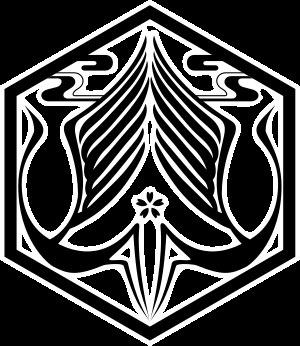
L’univers de Bleach est un univers fictionnel créé par Tite Kubo dans lequel se déroule l’histoire du shōnen manga Bleach, et de l’anime associé.